Cultural Revolution

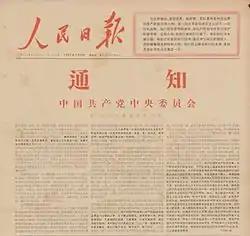
The 16 May Notification

In May 1966, an expanded session of the Politburo was called in Beijing. The conference was laden with Maoist political rhetoric on class struggle and filled with meticulously prepared 'indictments' of recently ousted leaders such as Peng Zhen and Luo Ruiqing. One of these documents, distributed on 16 May, was prepared with Mao's personal supervision and was particularly damning: